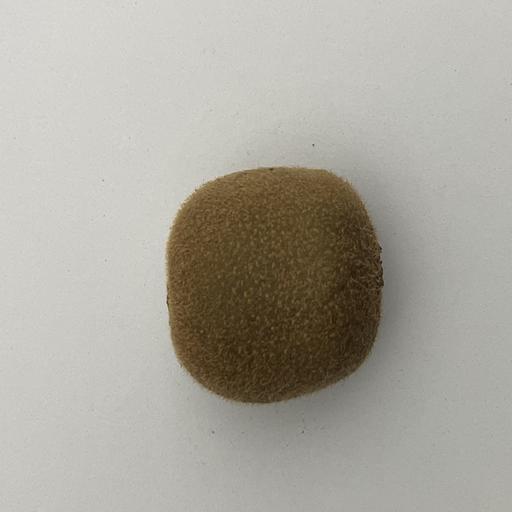
Crop type: Kiwi